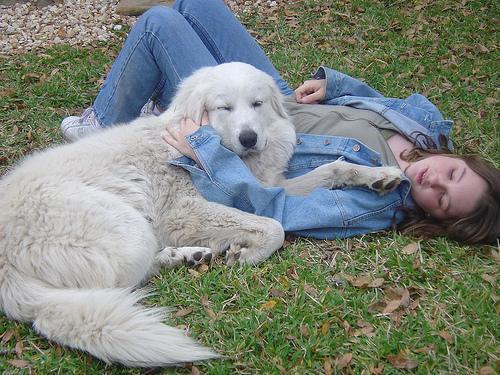
Great_Pyrenees